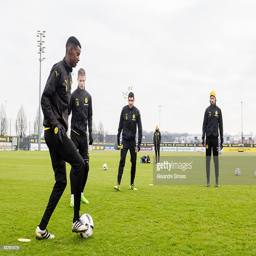
person during a training session .